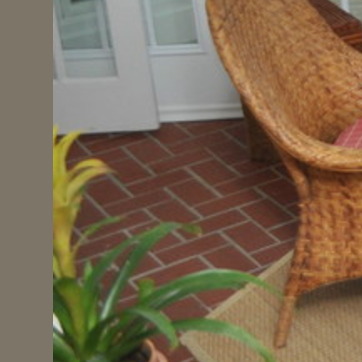
Material: brick